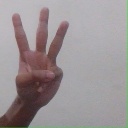
अक्षर: व